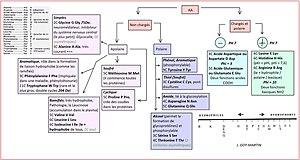
Diagramme organisant toutes les 20 acides aminés protéinogènes (exception des exotiques, la pyrrolysine et la sélénocystéine) de la biochimie..
Un acide aminé protéinogène est un acide aminé incorporé dans les protéines lors de la traduction de l'ARN messager par les ribosomes. Il existe en tout 22 acides aminés protéinogènes, ce qualificatif étant forgé à partir de racines grecques signifiant précisément « qui donne naissance aux protéines ». Parmi ceux-ci, 20 acides aminés, dits acides aminés standards, sont codés directement par un codon de l'ADN nucléaire. Deux autres acides aminés protéinogènes sont codés indirectement par des codons-stop qui sont recodés en codons d'acides aminés en présence de séquences d'insertion particulières, appelées élément SECIS pour la sélénocystéine et élément PYLIS pour la pyrrolysine. La pyrrolysine n'est présente que dans les protéines de certaines archées méthanogènes, de sorte que les eucaryotes et les bactéries n'utilisent que 21 acides aminés protéinogènes.